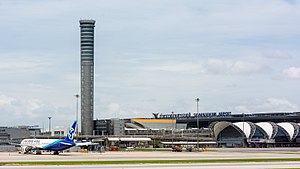
Thailand / Økonomi / Infrastruktur / Luftfart
Suvarnabhumi-lufthavnen åbnede i 2006.
Thailand, officielt Kongeriget Thailand, tidligere kaldet Siam, er et kongerige i Sydøstasien. Det grænser til Myanmar, Laos, Cambodja og strækker sig også ned ad Malaccahalvøen til Malaysia. Medlem af ASEAN.